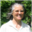
Label: man